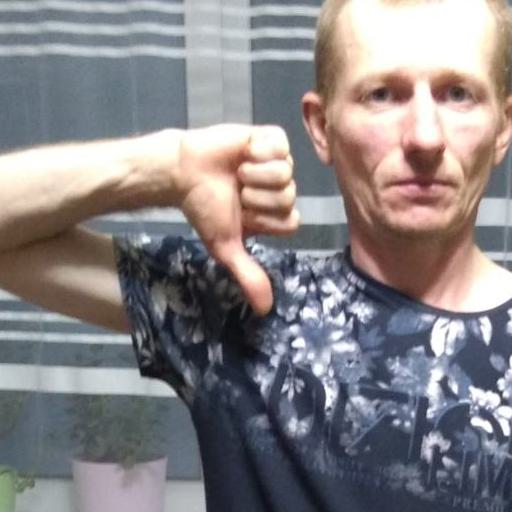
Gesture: dislike